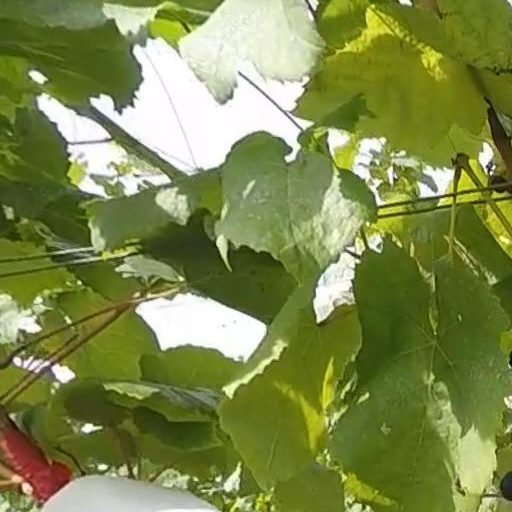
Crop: grape